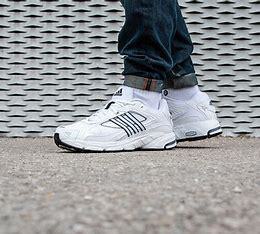
Brand: Adidas
Model: Response Cl